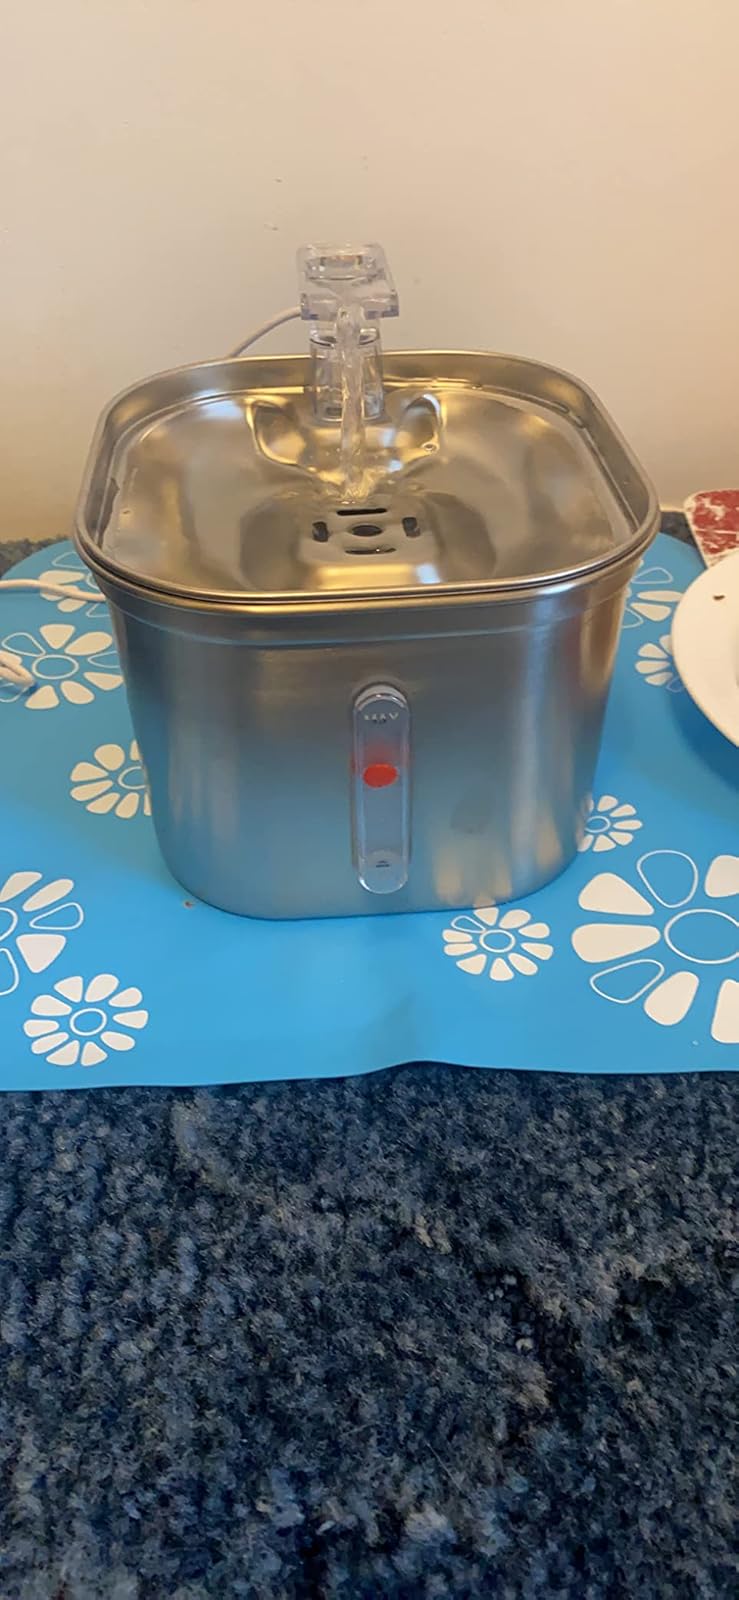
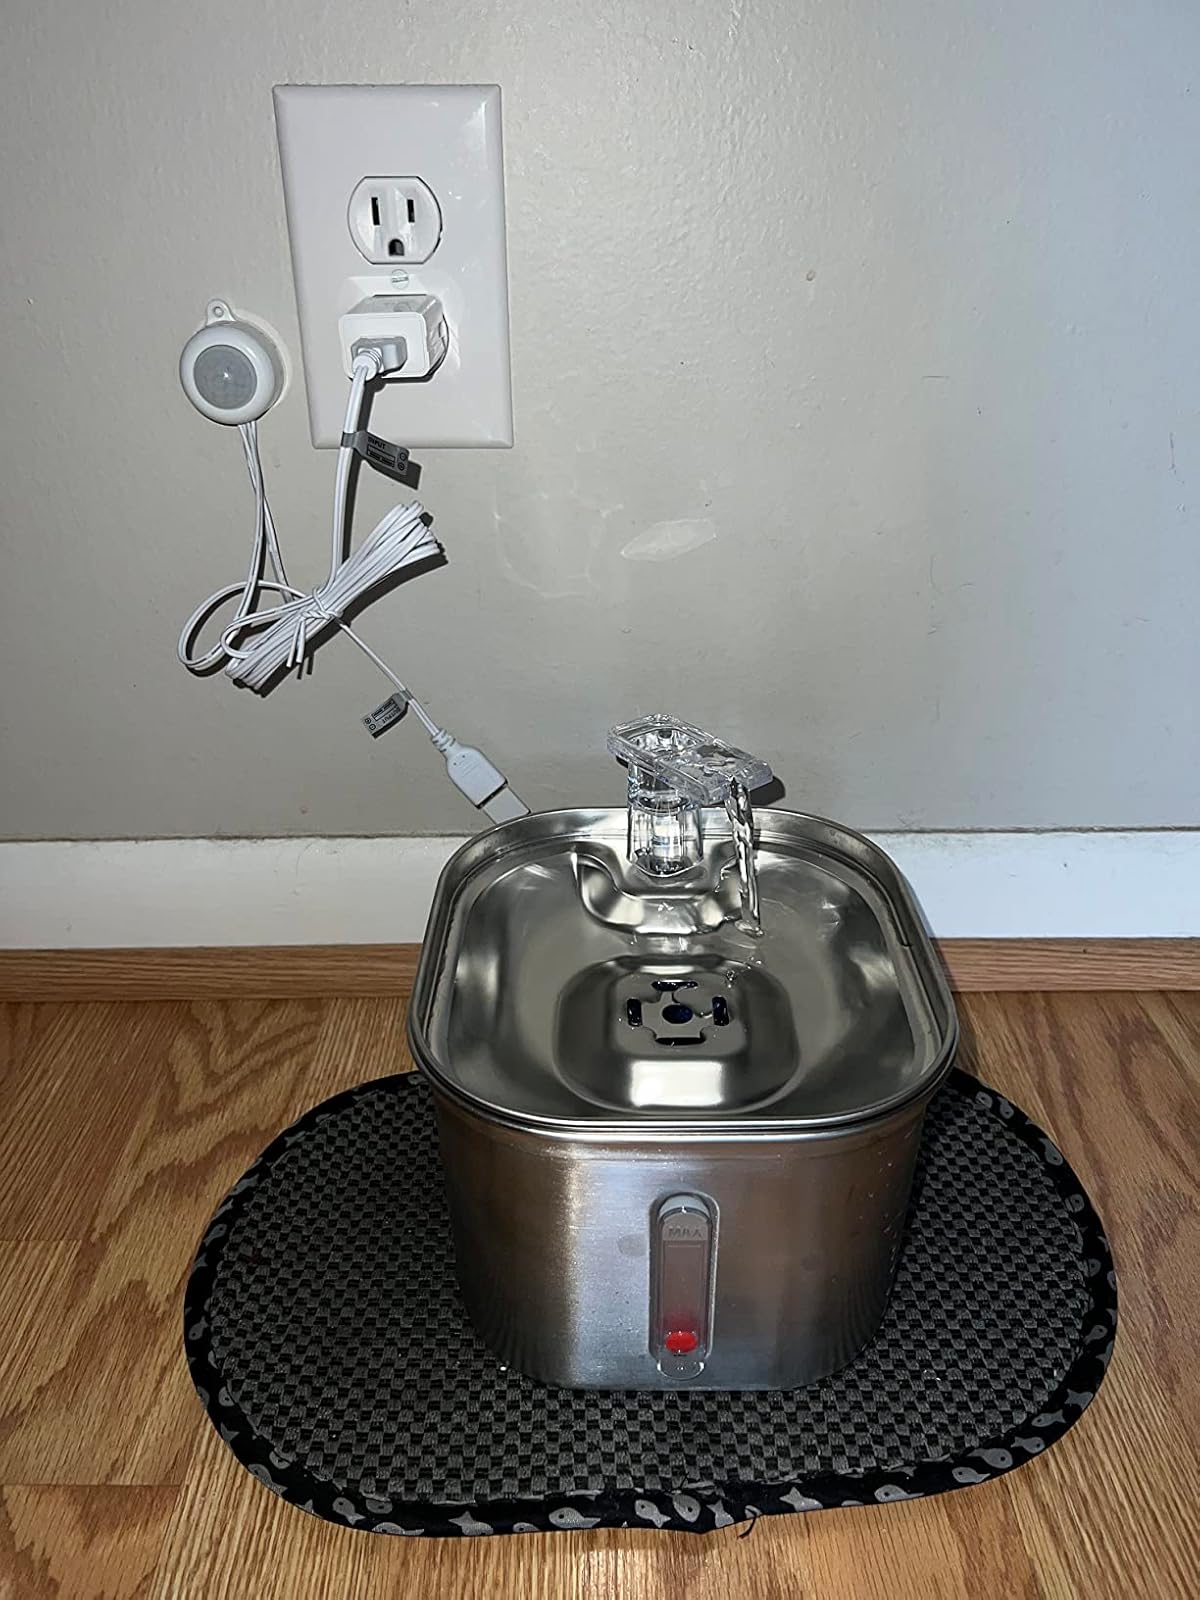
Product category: items_bowl
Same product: yes